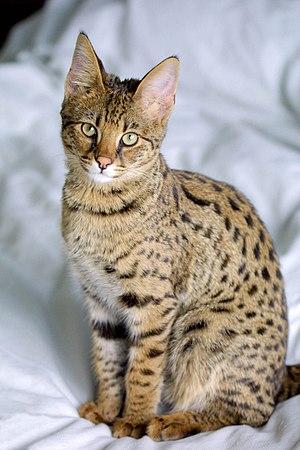
Le Savannah est une race de chats, créée aux États-Unis vers les années 1986. Ce chat de grande taille résulte du croisement entre un serval mâle ou femelle et un chat domestique.